Optical vortex

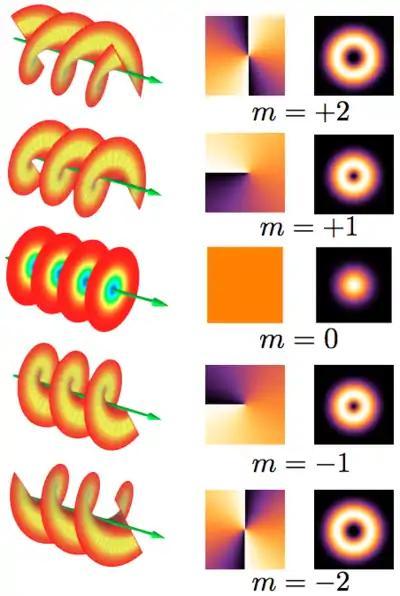
Diagram of different modes, four of which are optical vortices. Columns show the helical structures, phase-front and intensity of the beams

An optical vortex (also known as a photonic quantum vortex, screw dislocation or phase singularity) is a zero of an optical field; a point of zero intensity. The term is also used to describe a beam of light that has such a zero in it. The study of these phenomena is known as singular optics.